Nguyên Lê

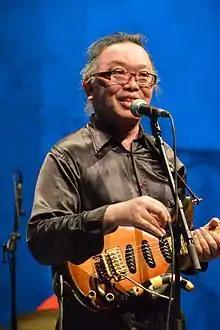
Nguyên Lê 2013

Nguyên Lê (Vietnamese: "Lê Thành Nguyên"; born 14 January 1959) is a French jazz musician and composer of Vietnamese ancestry. His main instrument is guitar, and he also plays bass guitar and guitar synthesizer.